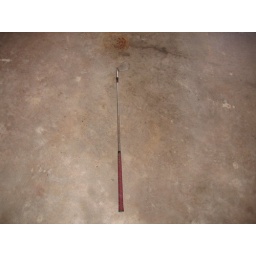
Putter marked &amp;quot;smoothie&amp;quot; in the gray golf bag in the garage.